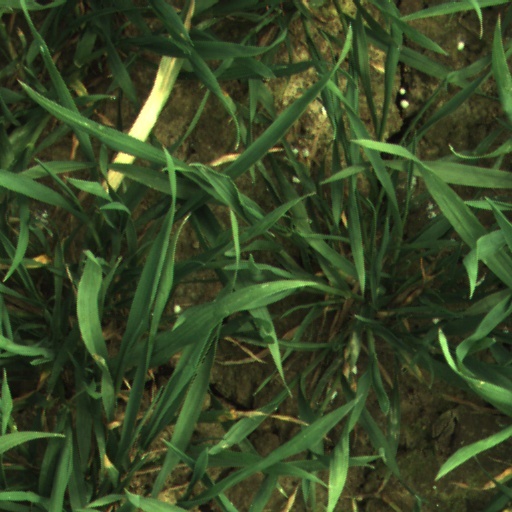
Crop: wheat